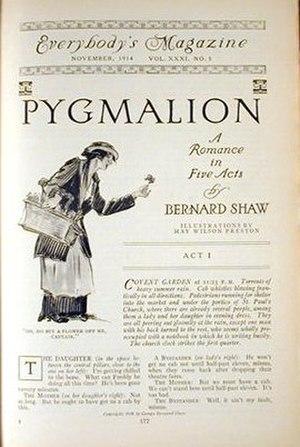
Pygmalion est une pièce de théâtre du dramaturge et compositeur irlandais George Bernard Shaw, écrite en 1912 et représentée pour la première fois le 11 avril 1914 sur la scène de Her Majesty's Theatre de Londres, avec Mrs. Patrick Campbell et Herbert Beerbohm Tree dans les rôles principaux.